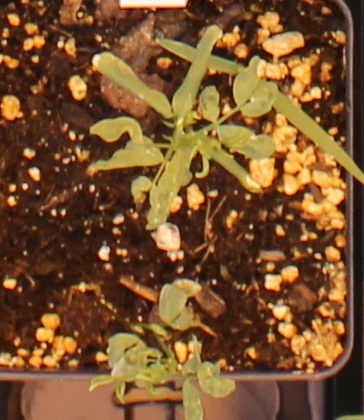
Label: Lentil